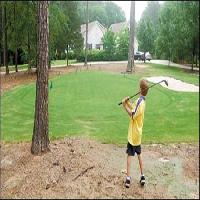
Weather: cloudy or overcast